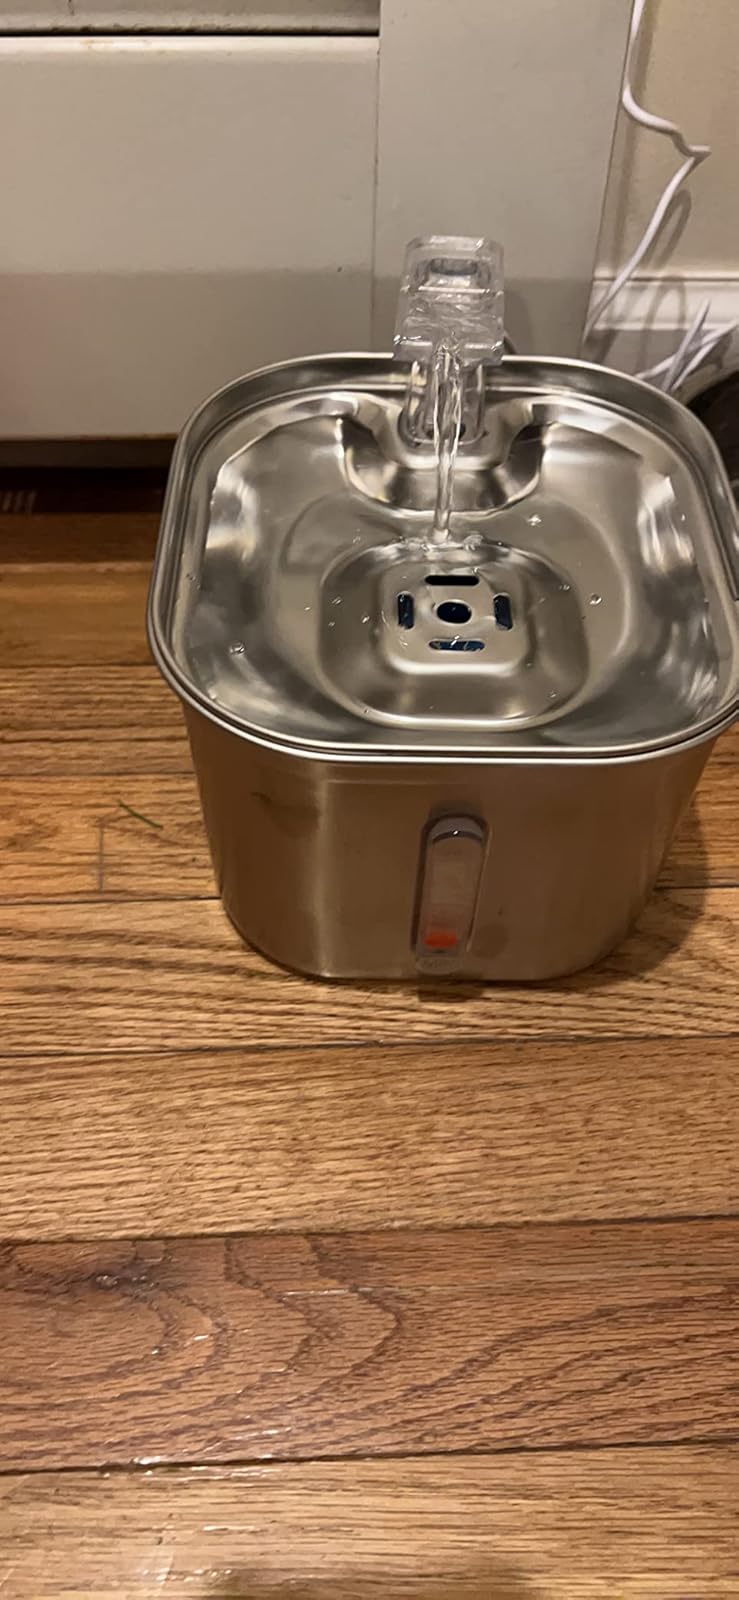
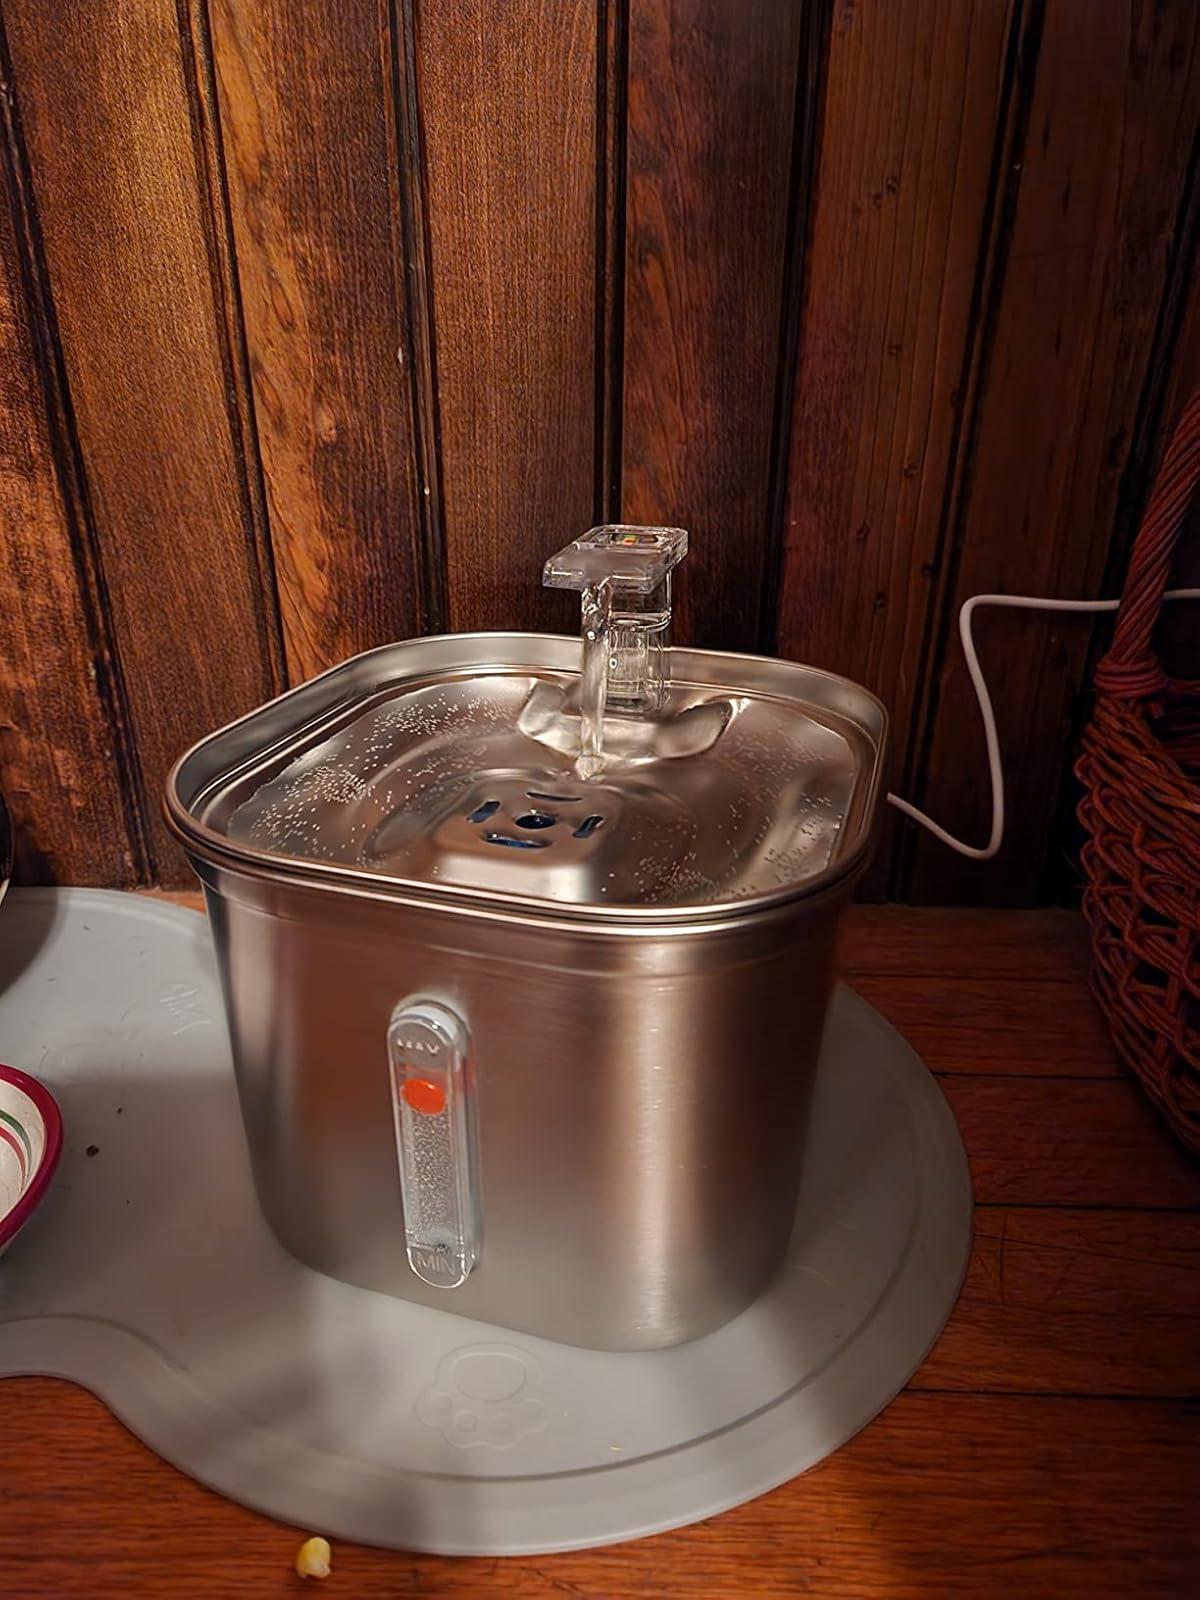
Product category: items_bowl
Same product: yes